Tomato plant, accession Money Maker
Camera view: bottom (45 deg); turntable rotation: 60 degrees
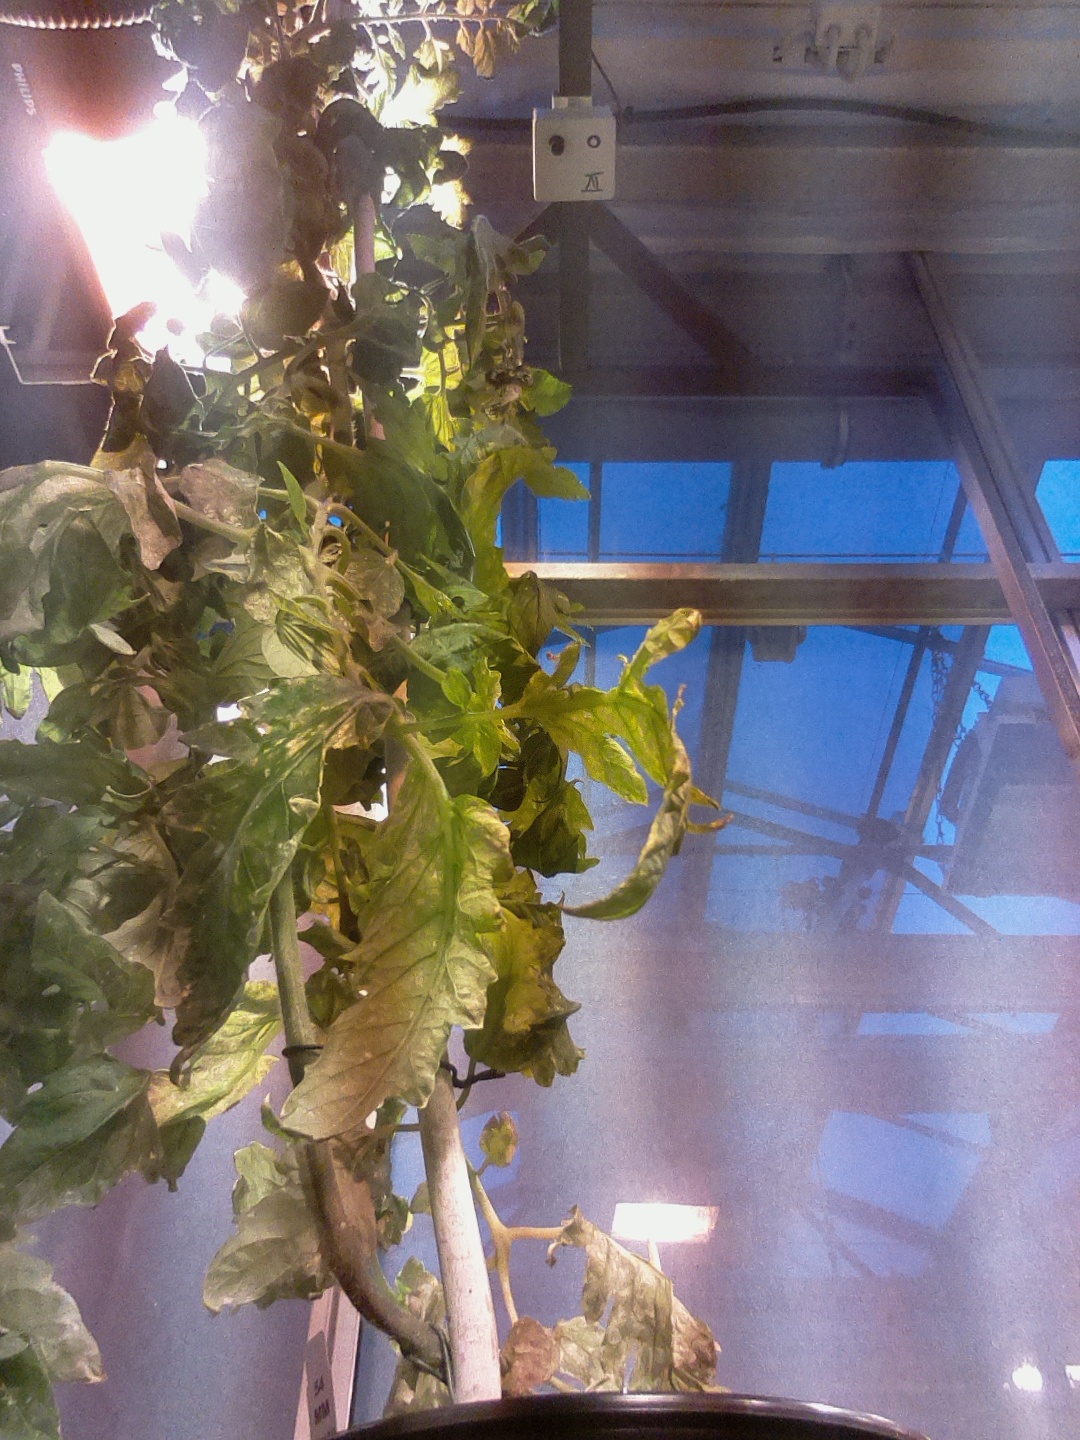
BBCH growth stage 73: 30%-40% of final fruit size